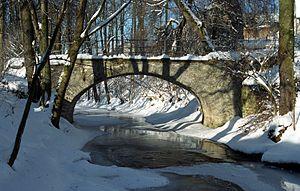
La Třebovka est une rivière de Tchéquie de 41 km de long qui est un affluent de la Tichá Orlice, elle est donc un sous-affluent de l'Elbe.